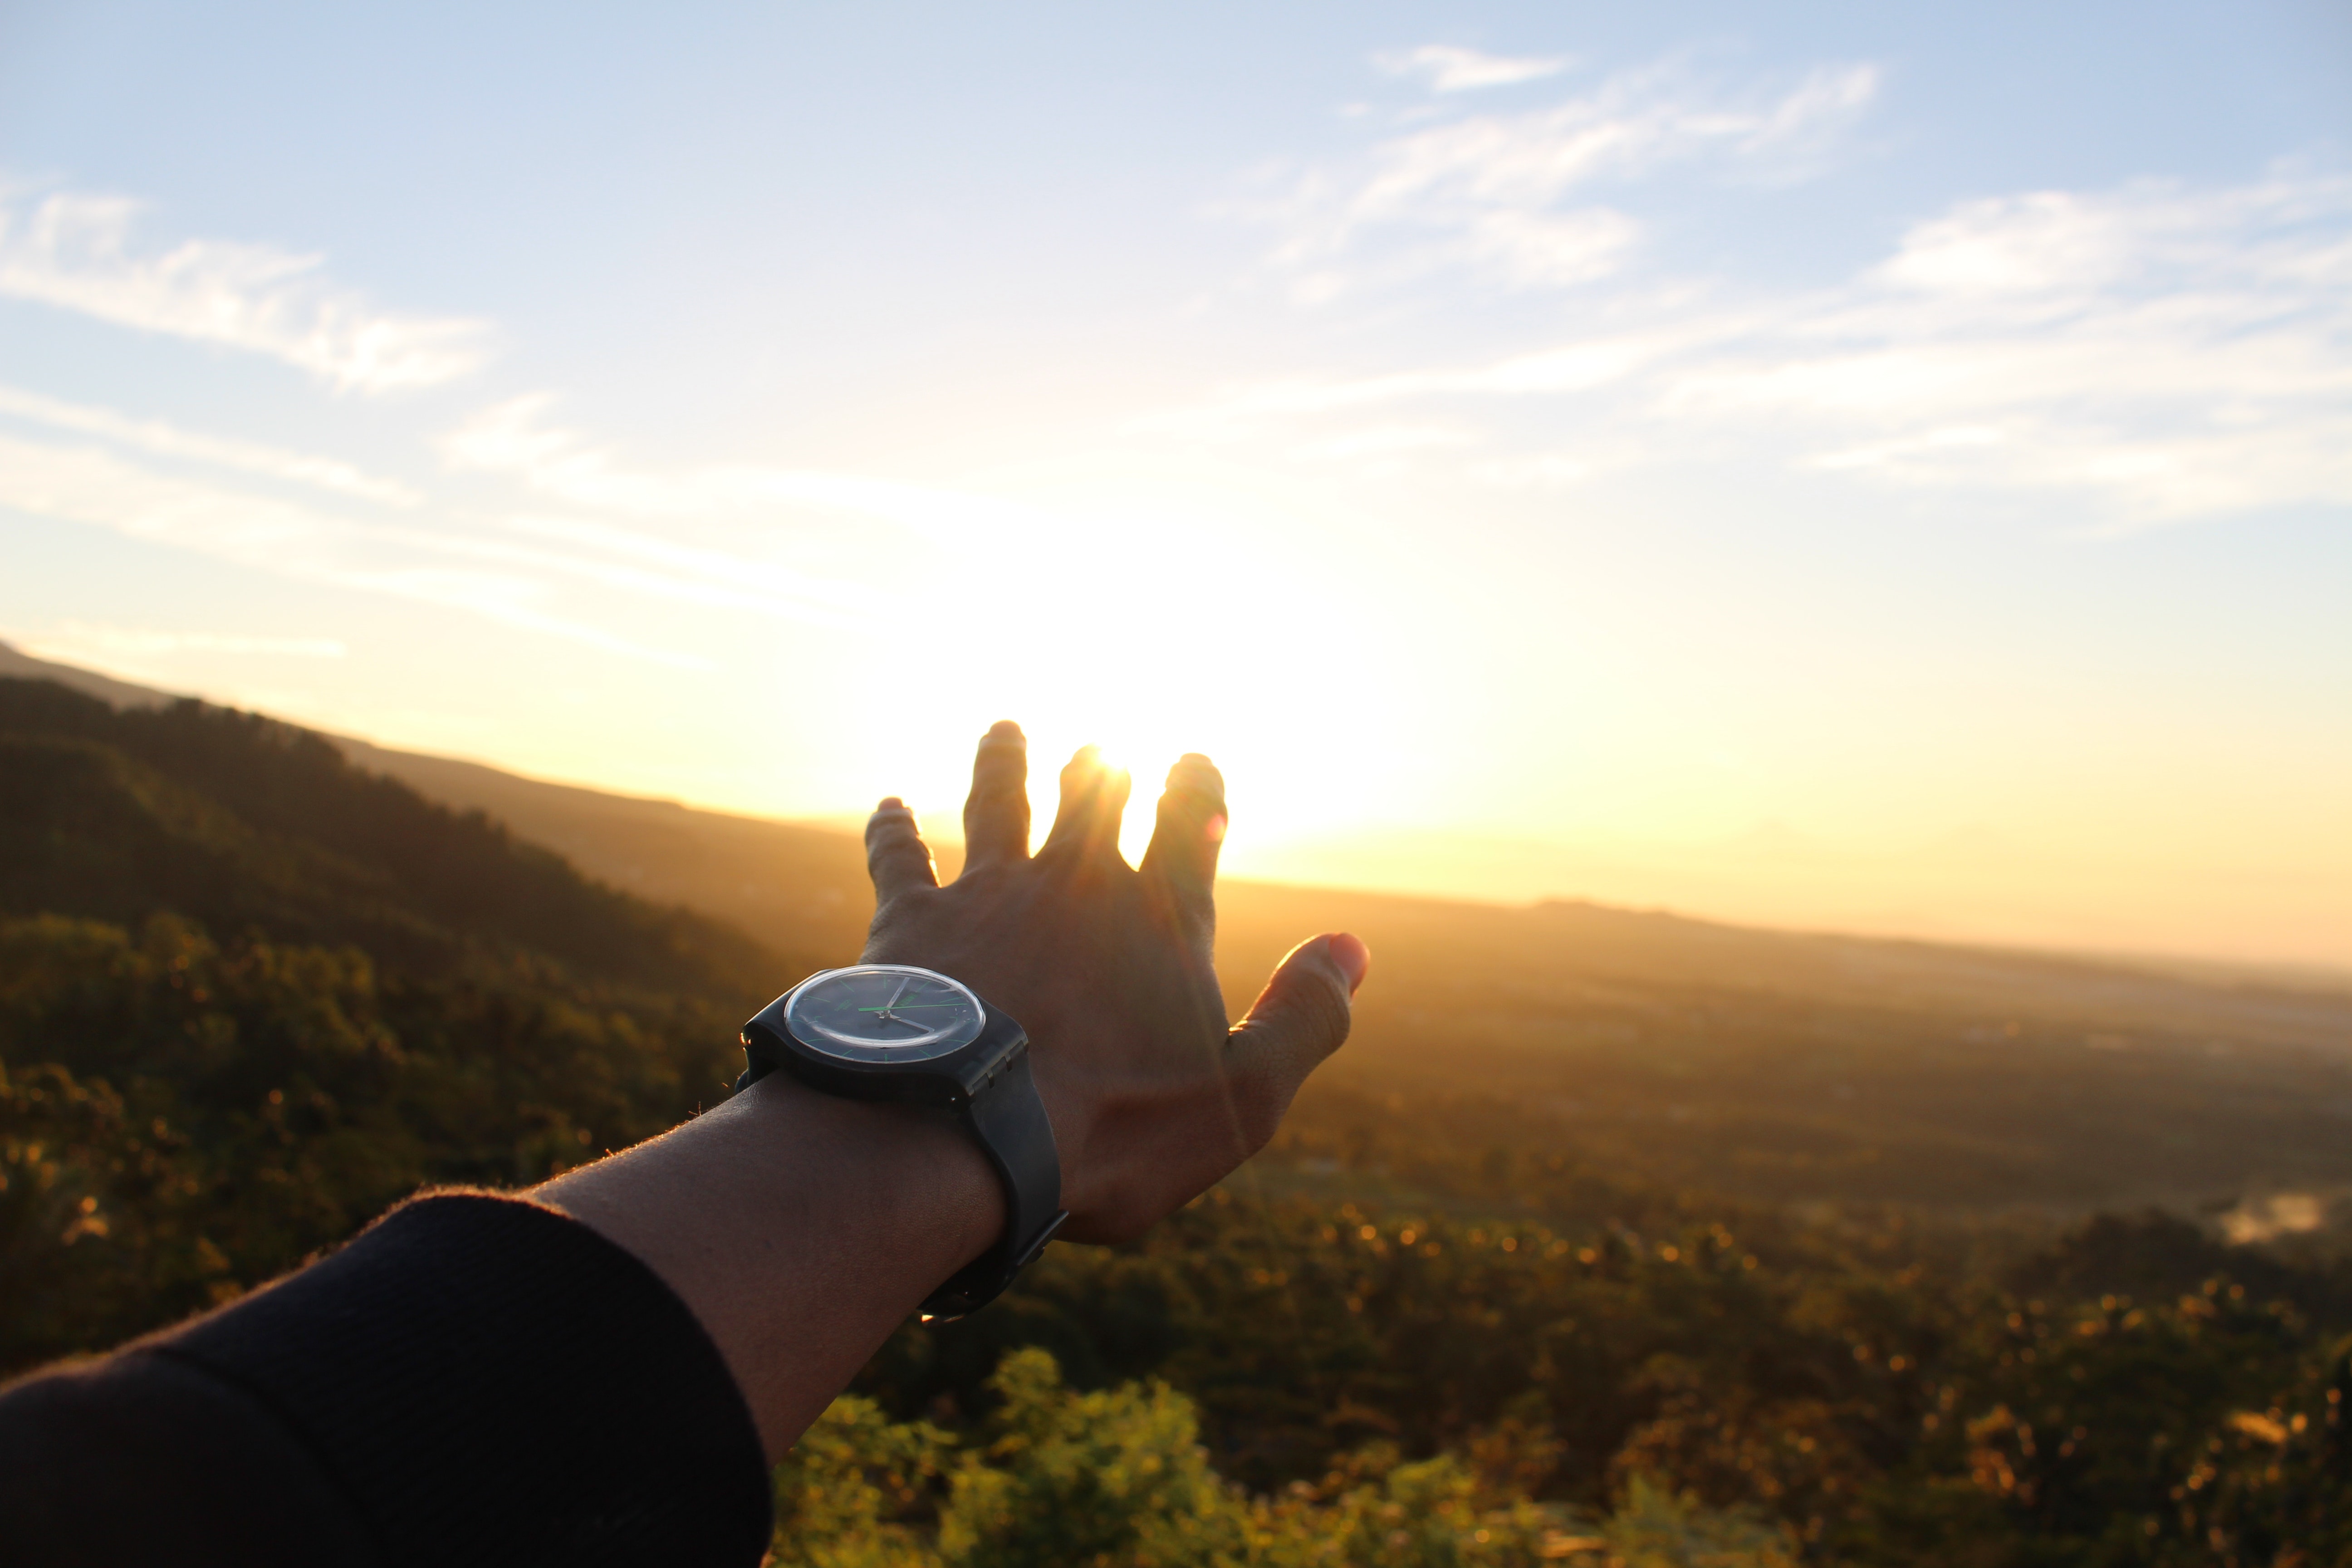
People in nature, sky, light, sunlight, morning, hand, sunrise, atmosphere, cloud, hill, sun, photography, finger, gesture, landscape, happy, travel